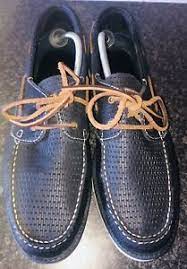
Label: Boat